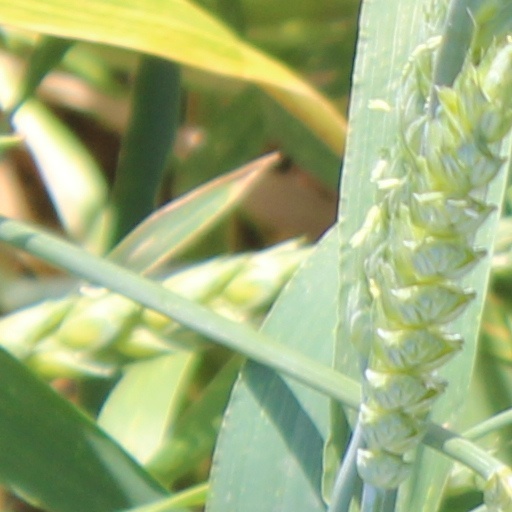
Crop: wheat